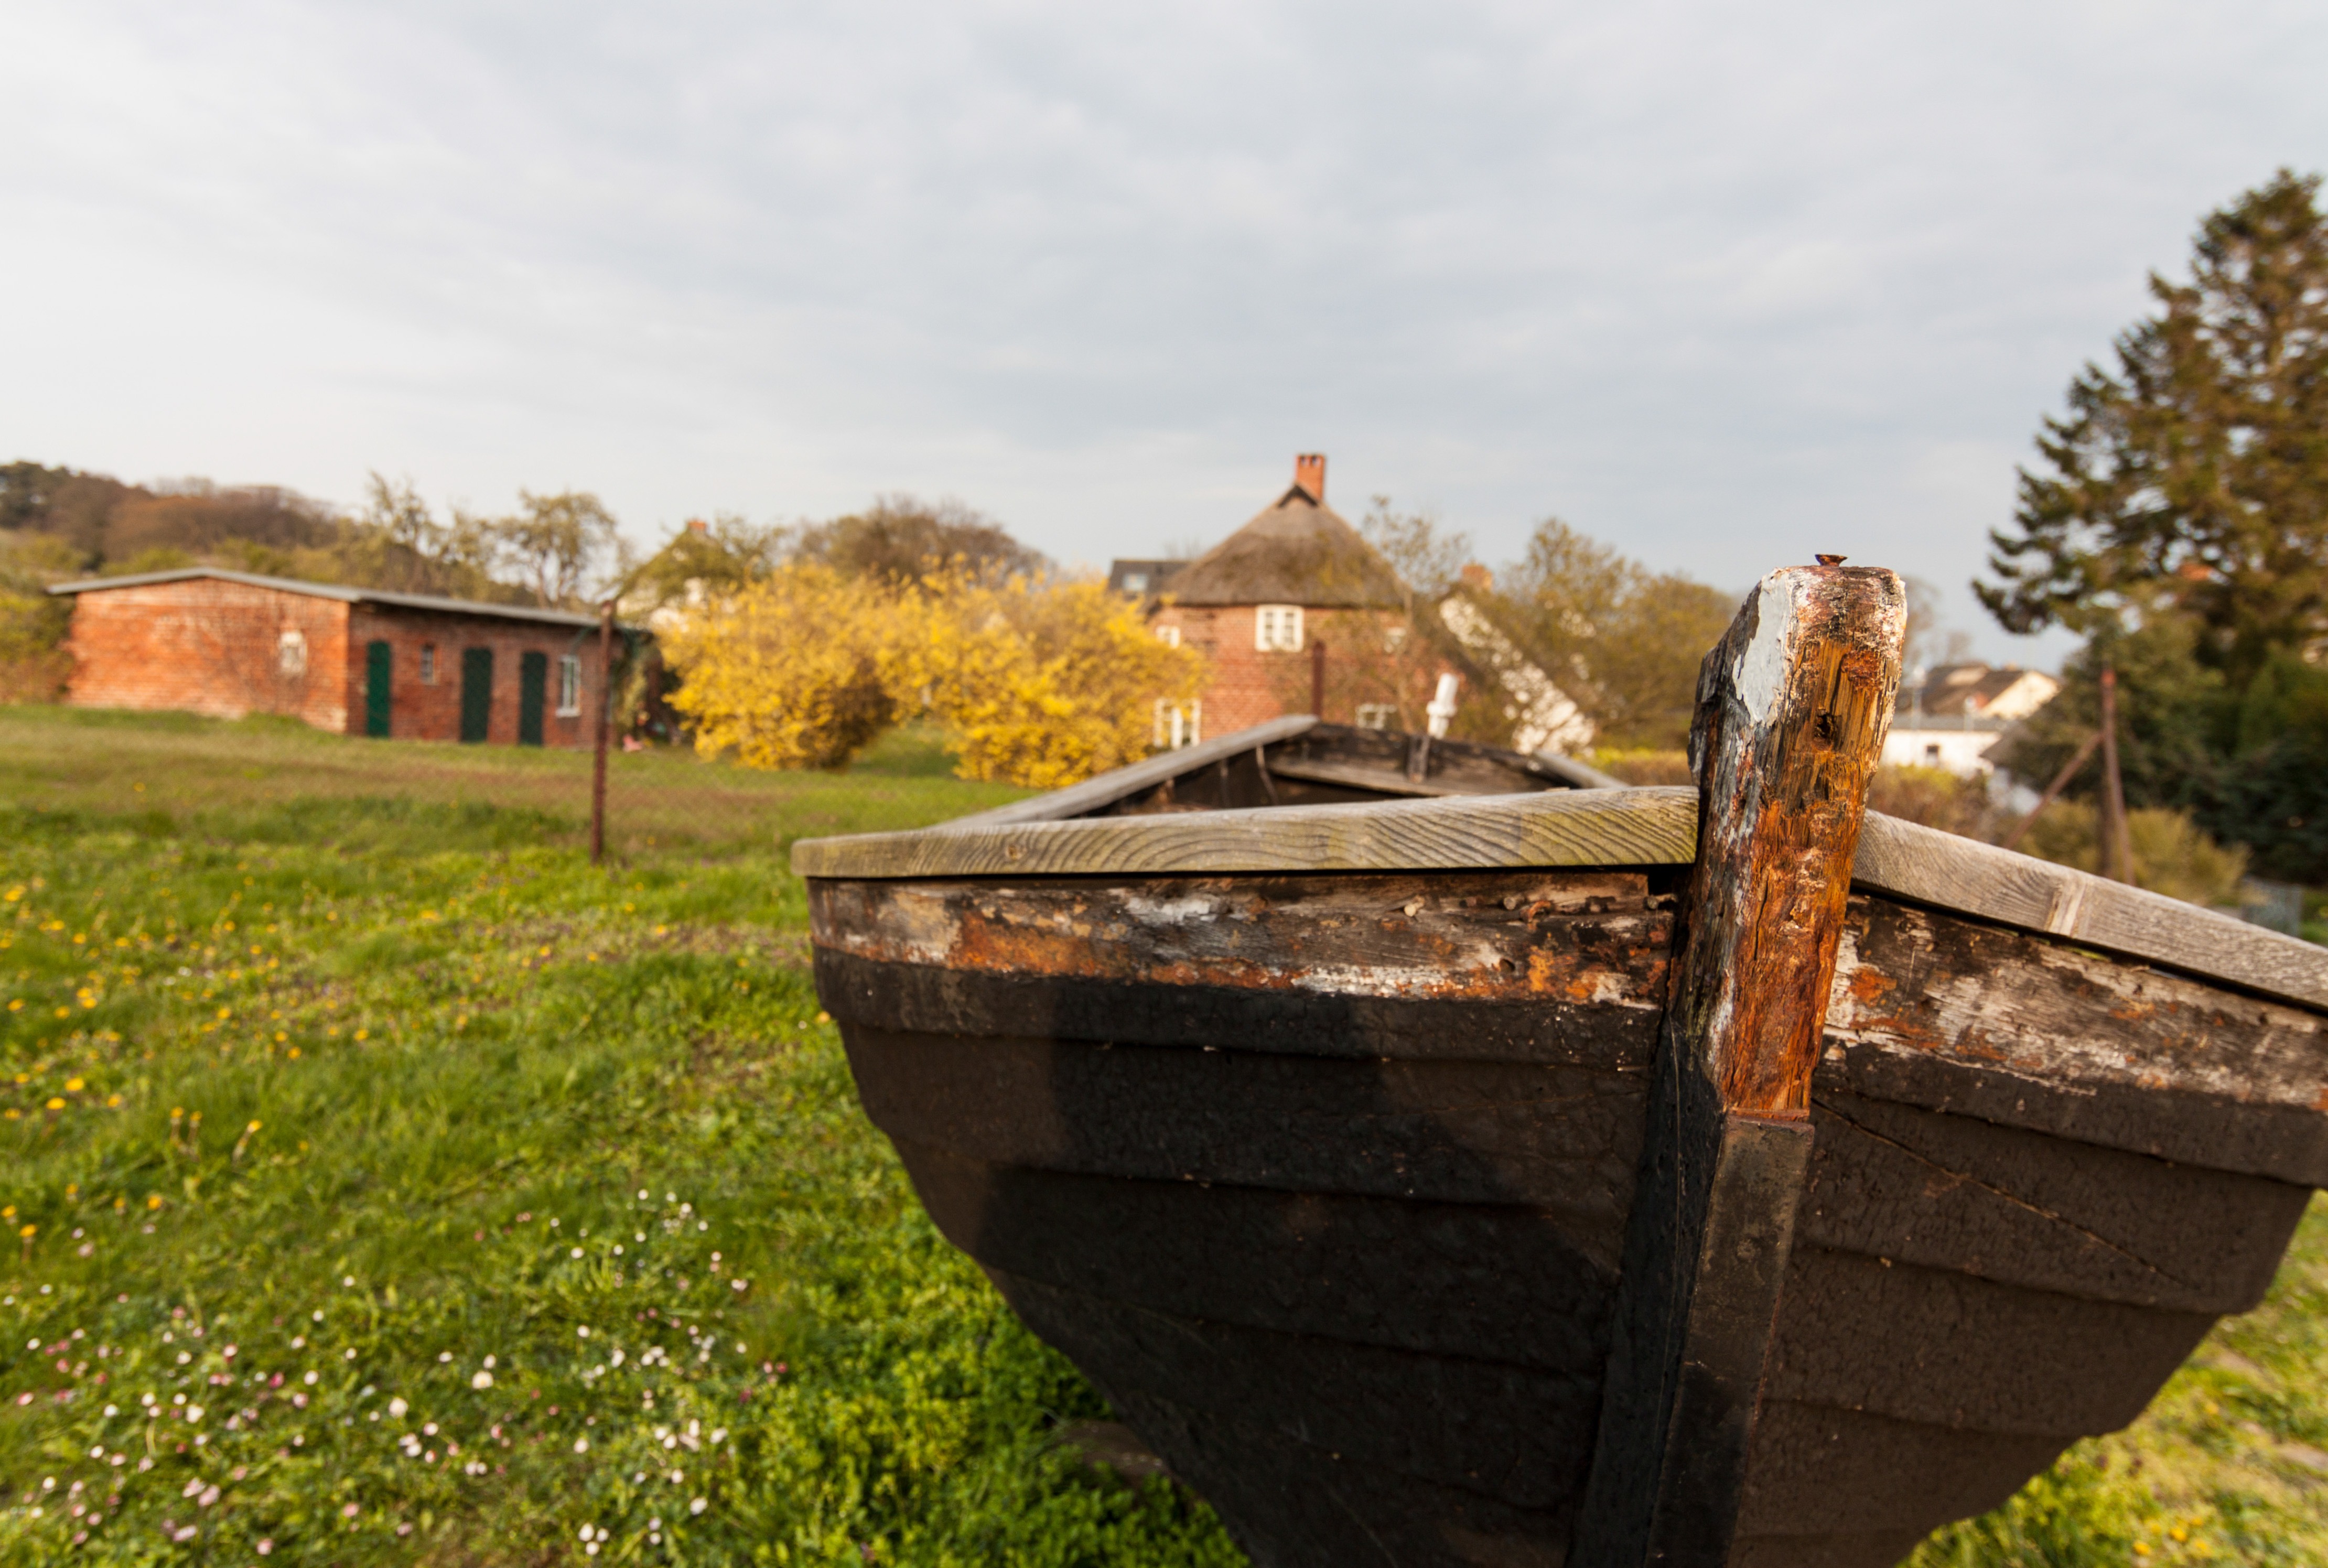
landscape, tree, wood, boat, farm, leaf, roof, vehicle, autumn, waterway, fishing boat, rural area, rugen